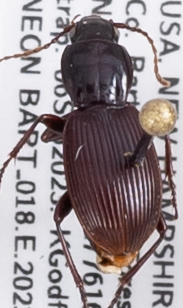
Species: Pterostichus tristis
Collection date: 2023-09-06
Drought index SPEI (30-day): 0.362
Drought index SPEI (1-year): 1.578
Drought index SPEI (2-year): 0.63